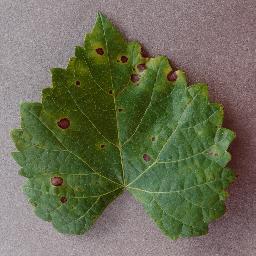
Label: Grape___Black_rot